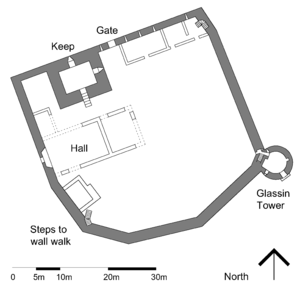
L'Abbé, parfois adapté sous le titre Le Page de Marie Stuart, est un roman historique de l’auteur écossais Walter Scott, paru le 2 septembre 1820 sous la signature « par l'auteur de Waverley ». C'est l’un des deux romans de la série Récits de sources bénédictines. L’Abbé se présente en effet comme une suite du Monastère, paru six mois plus tôt. Mais les deux récits peuvent se lire indépendamment.
Le château de Loch Leven est un château en ruine qui se dresse sur une île du Loch Leven, dans la région du Perth and Kinross en Écosse. Vraisemblablement construit vers 1300, il est assiégé durant les guerres d'indépendance de l'Écosse. À la fin du XIVᵉ siècle, le château est octroyé à William Douglas, 1ᵉʳ comte de Douglas, et demeure dans les mains des Douglas les trois siècles suivants. Marie d'Écosse y est emprisonnée en 1567–1568 et forcée à abdiquer avant de s'évader grâce à l'aide de la famille de son geôlier. En 1588, celui-ci est fait comte de Morton et quitte le château. Il est racheté en 1675, par William Bruce à qui il sert de point de fuite pour son jardin. De nos jours, les vestiges du château sont protégés au titre de monument classé de catégorie A et appartiennent à Historic Scotland. Ils sont ouverts au public l'été et accessibles grâce à un ferry.